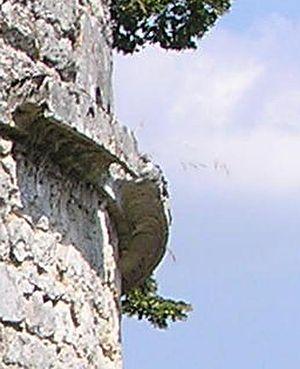
Le larmier, également appelé coupe-larme, est la partie saillante transversale basse de la charpente d'une corniche, d'un bandeau ou d'un appui de fenêtre en façade, qui a pour fonction d'éloigner l'eau de ruissellement de la face du mur et donc d'éviter son infiltration. Pour ce faire, le plafond du larmier, ou « soffite », est ordinairement creusé en canal. Cette cannelure ou filet en creux est appelé « bec » ou « goutte d'eau » et forme la mouchette pendante.